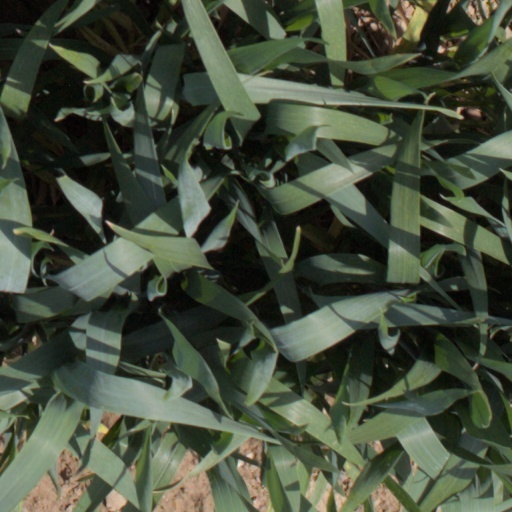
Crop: wheat